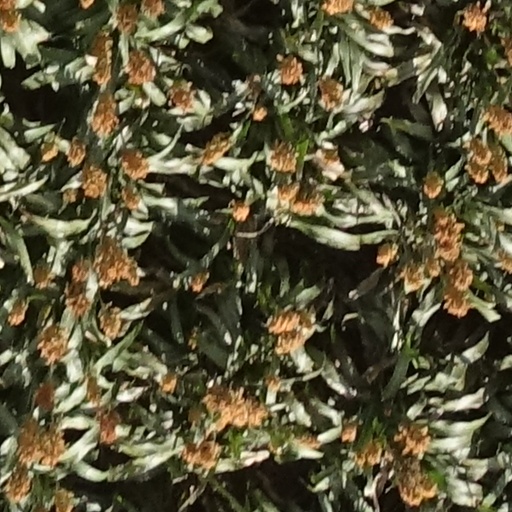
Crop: sorghum